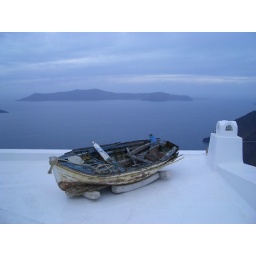
A boat on the roof top of a cave house in Fira, Santorini, Greece